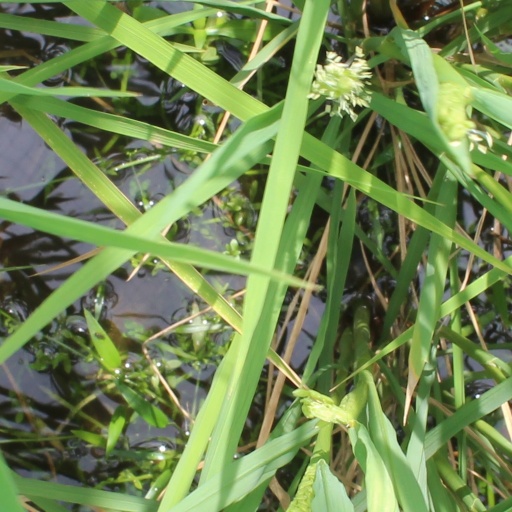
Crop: rice